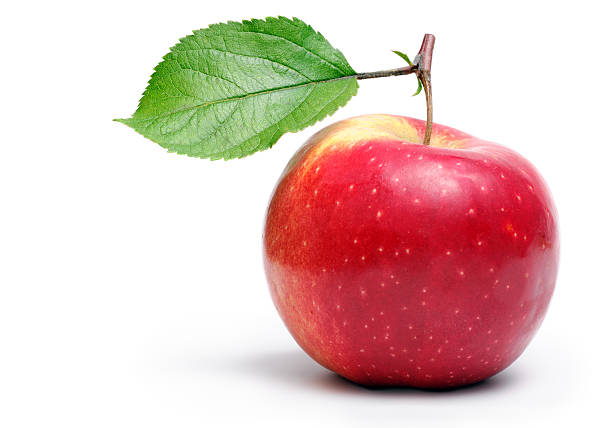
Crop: apple
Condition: healthy